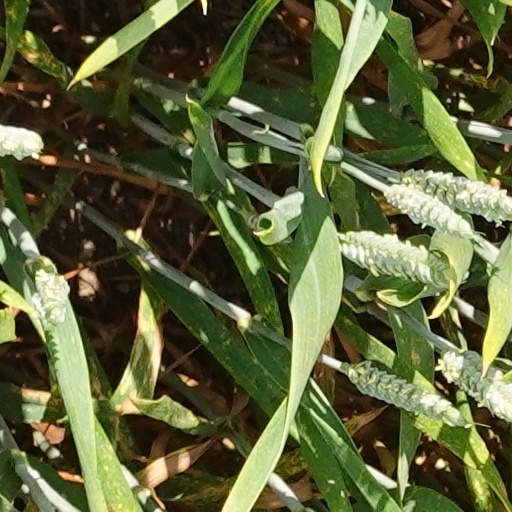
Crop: wheat